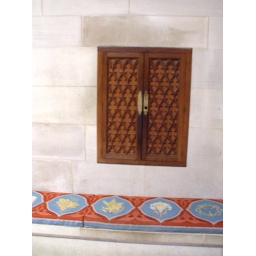
door in the wall and bench